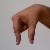
The image shows a hand gesture representing the letter 'Q' in Indian Sign Language.